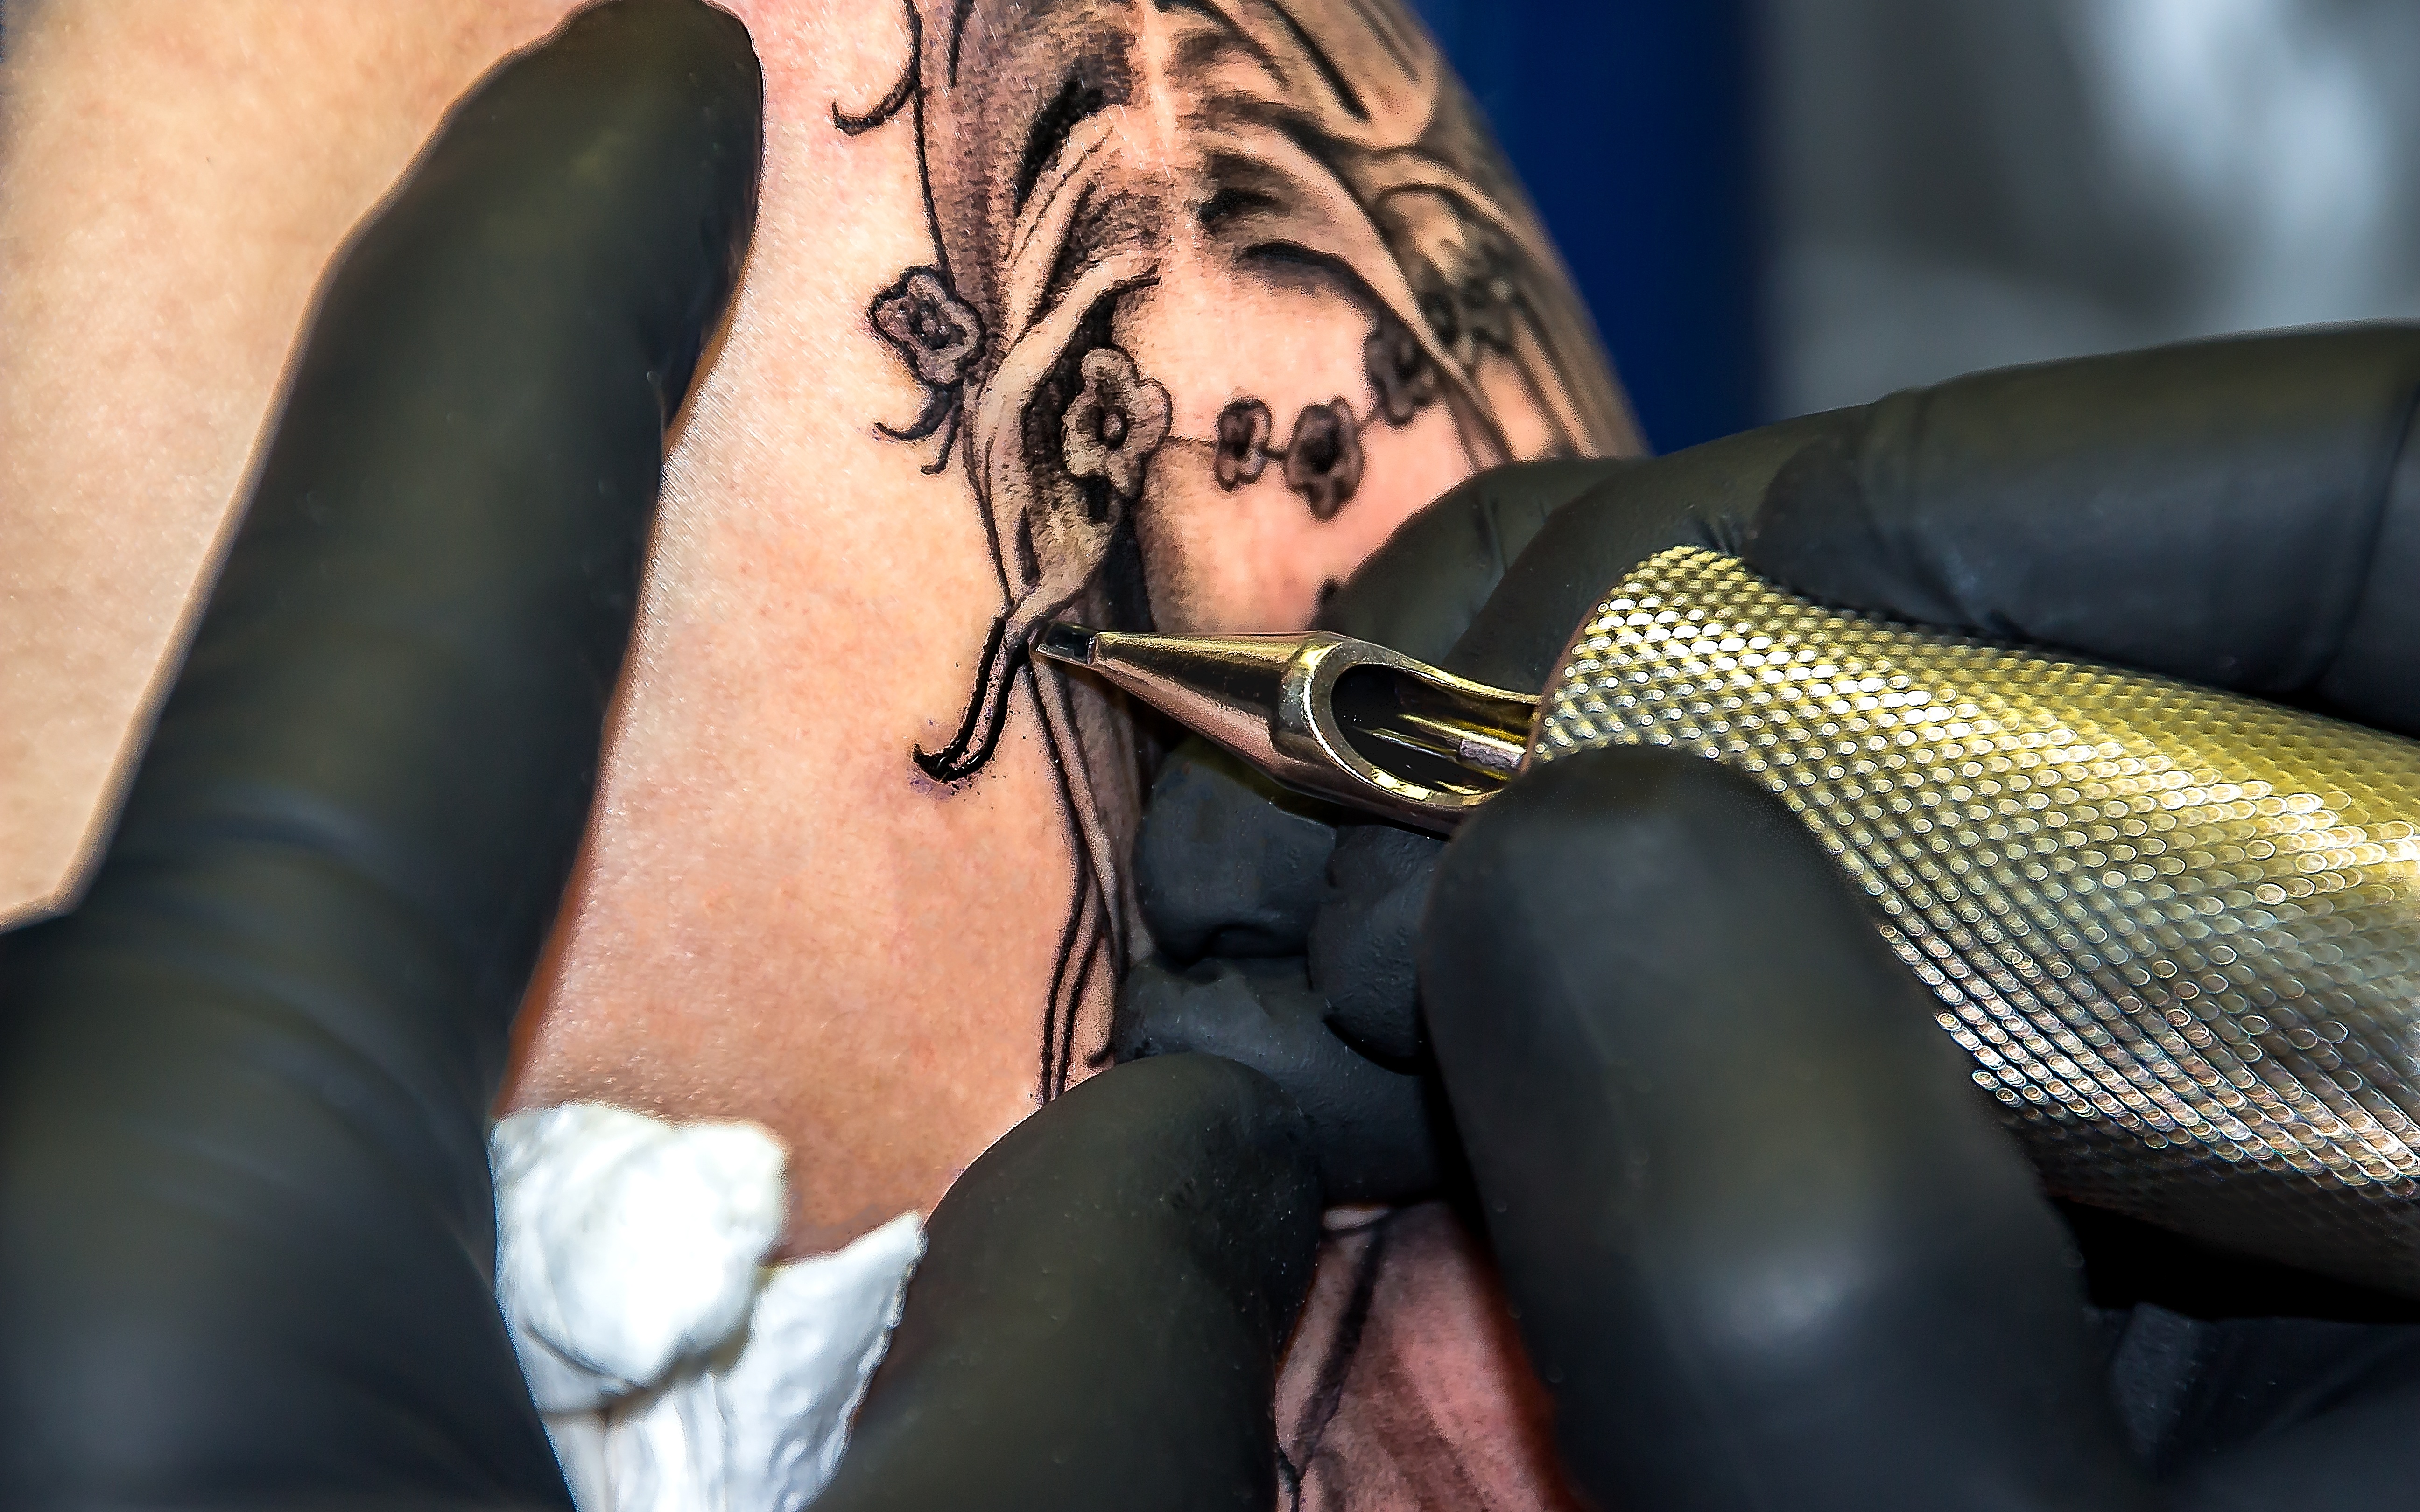
work, hand, man, creative, needle, tool, leg, model, finger, tattoo, color, studio, machine, fashion, professional, clothing, black, lady, lifestyle, arm, muscle, process, mouth, ink, create, close up, human body, adults, drawing, design, hands, thigh, skin, beauty, artists, gloves, master, interaction, tattoo artist, sense, sterile, upper arm, body drawing